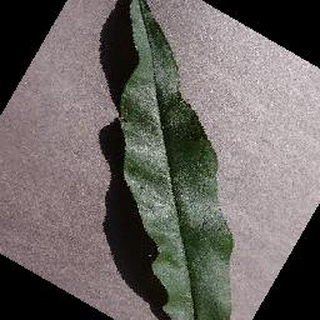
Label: healthy_peach